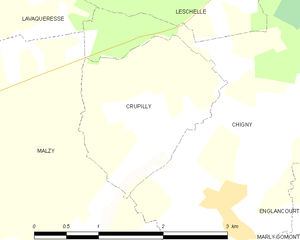
Carte des communes françaises: Crupilly